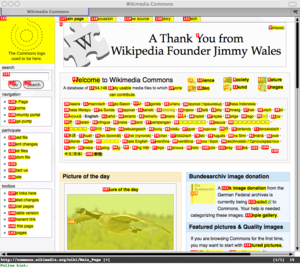
Vimperator est un module pour les navigateurs web Firefox ou Iceweasel. Créé début 2007 par Martin Stubenschrott, il permet d'utiliser le navigateur à l'aide de commandes similaires à celles de l'éditeur de texte Vim. En mars 2010, on estime qu'il est utilisé par des dizaines de milliers de personnes dans le monde.